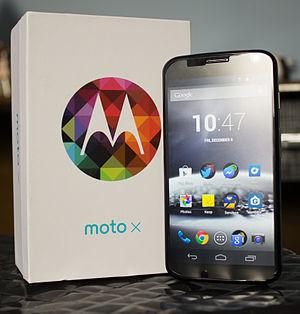
Lenovo est une entreprise chinoise fabriquant principalement des ordinateurs, téléphones, stations de travail, serveurs informatiques et télévisions connectées. Fondée en 1984 par Liu Chuanzhi, la marque s'est fait connaître mondialement en 2005 lorsqu'elle a racheté la division informatique personnelle d'IBM, devenant ainsi le premier constructeur mondial de PC.